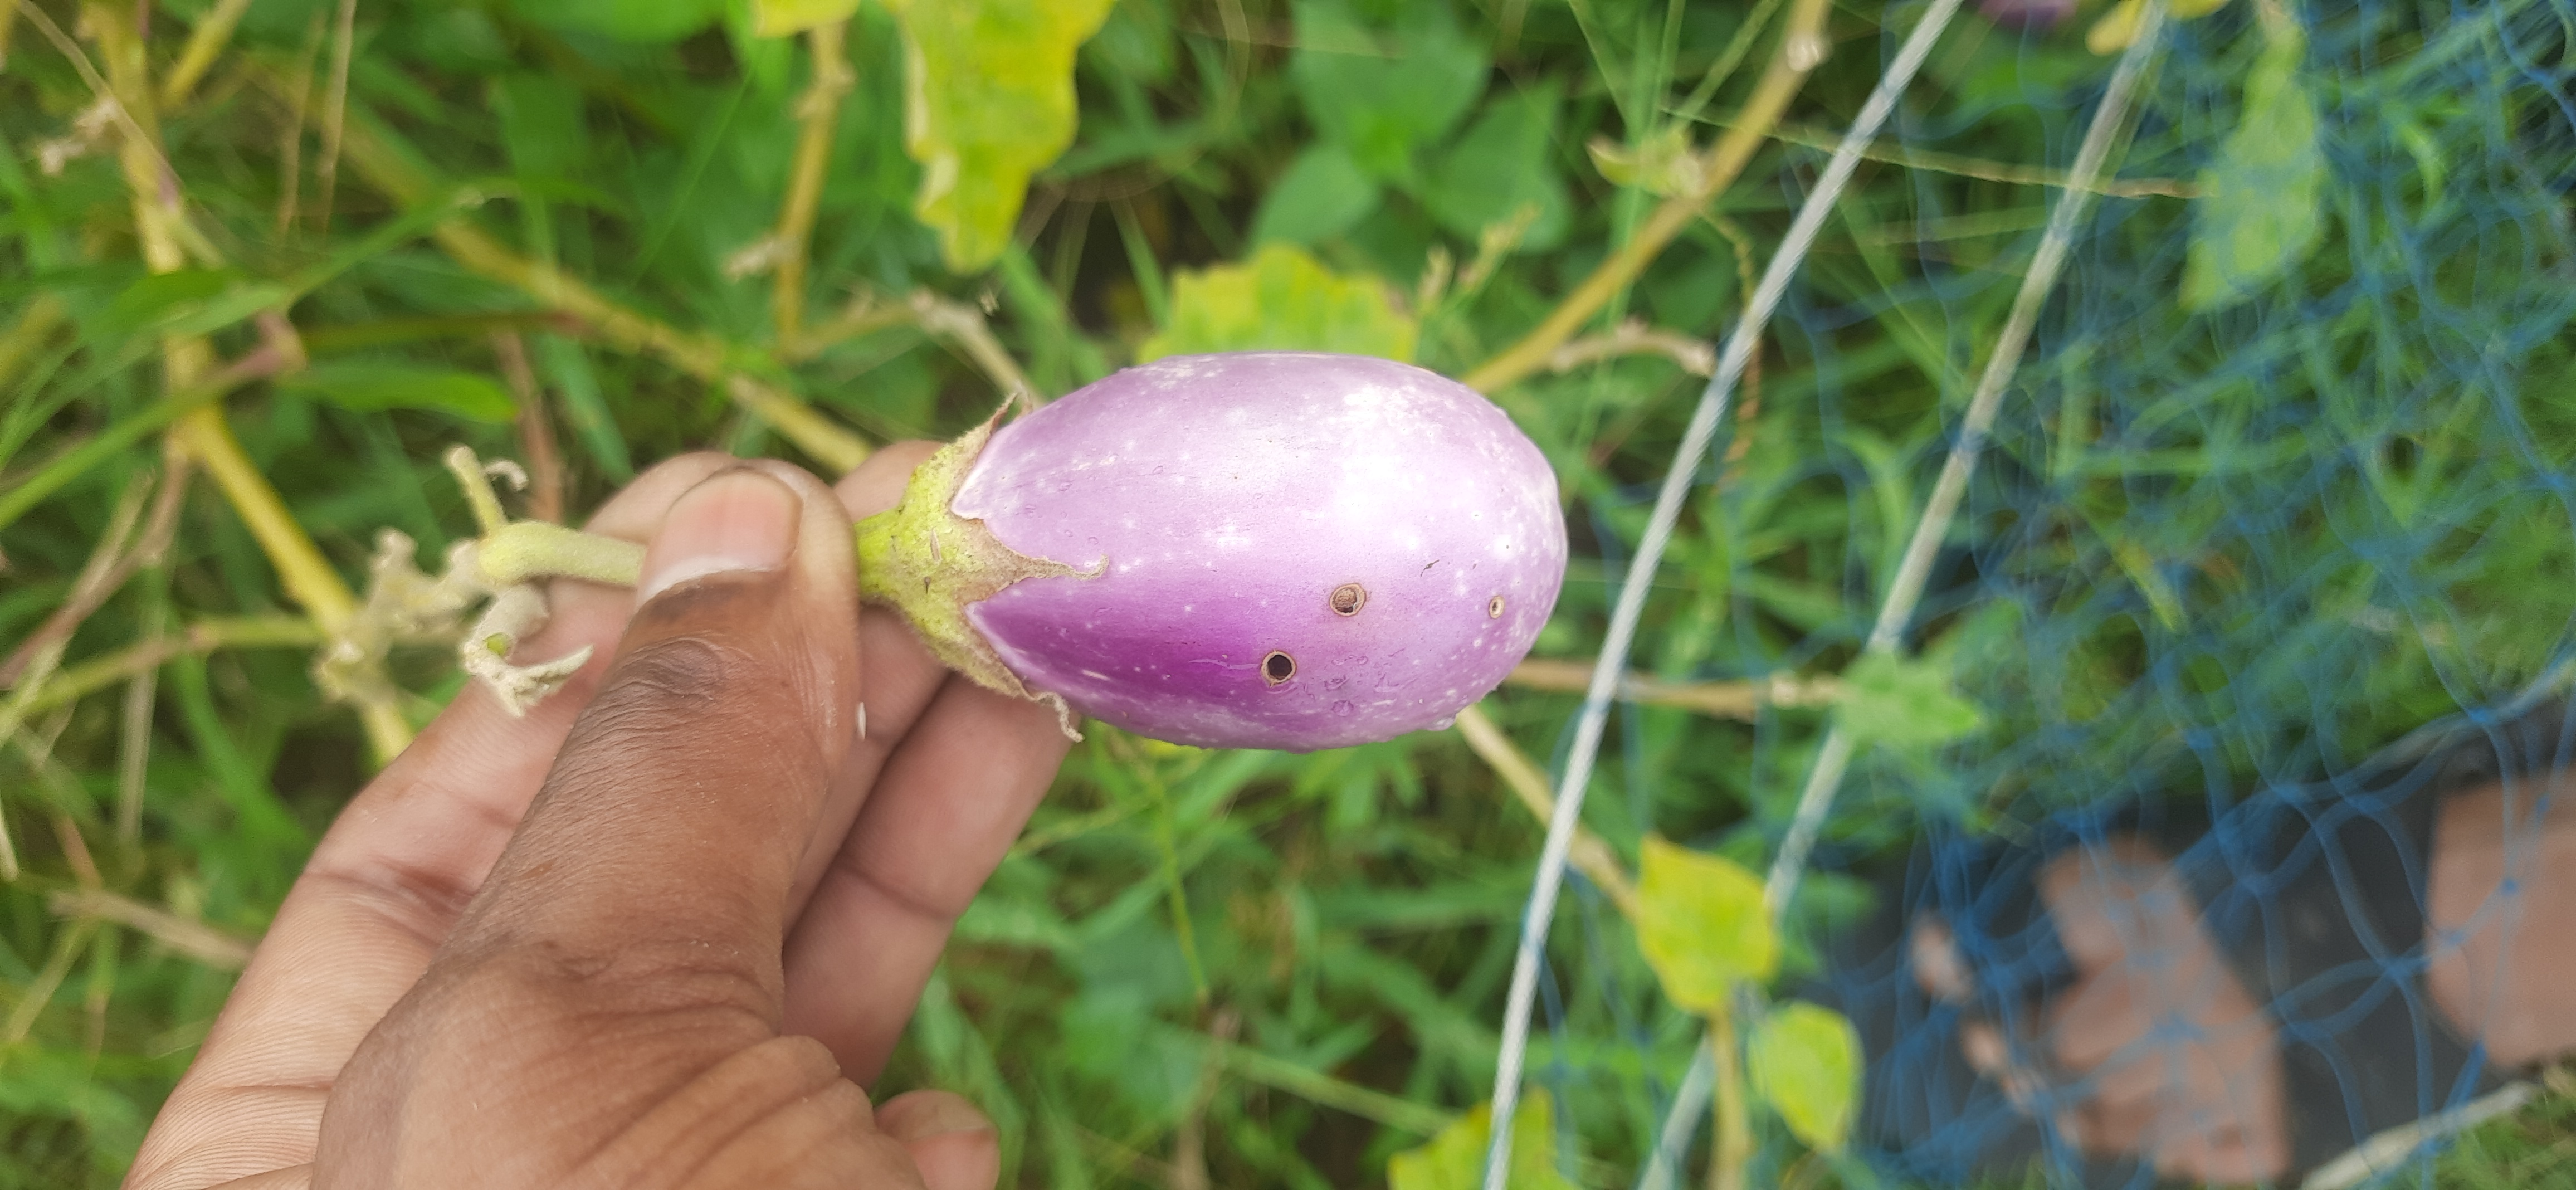
Label: Shoot and Fruit Borer